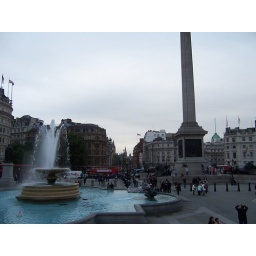
Moore great street scenes viewed from our double-decker bus in London.